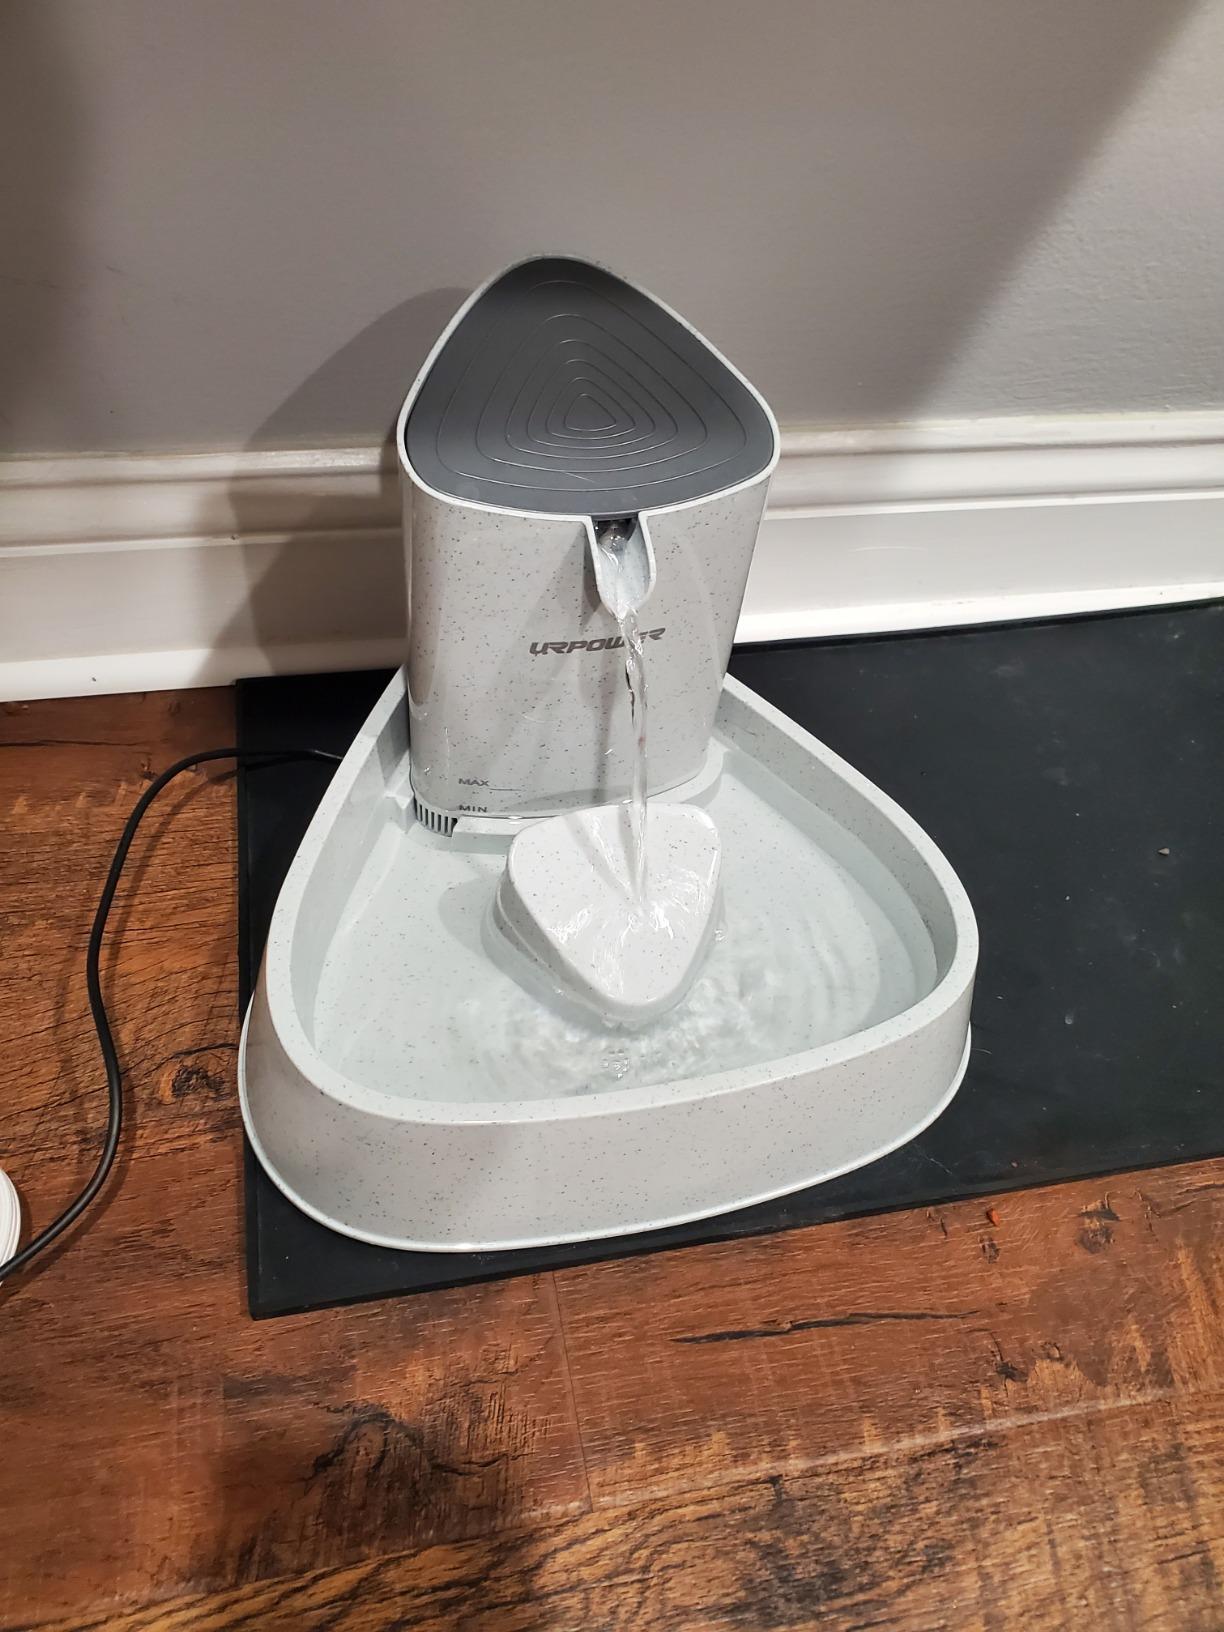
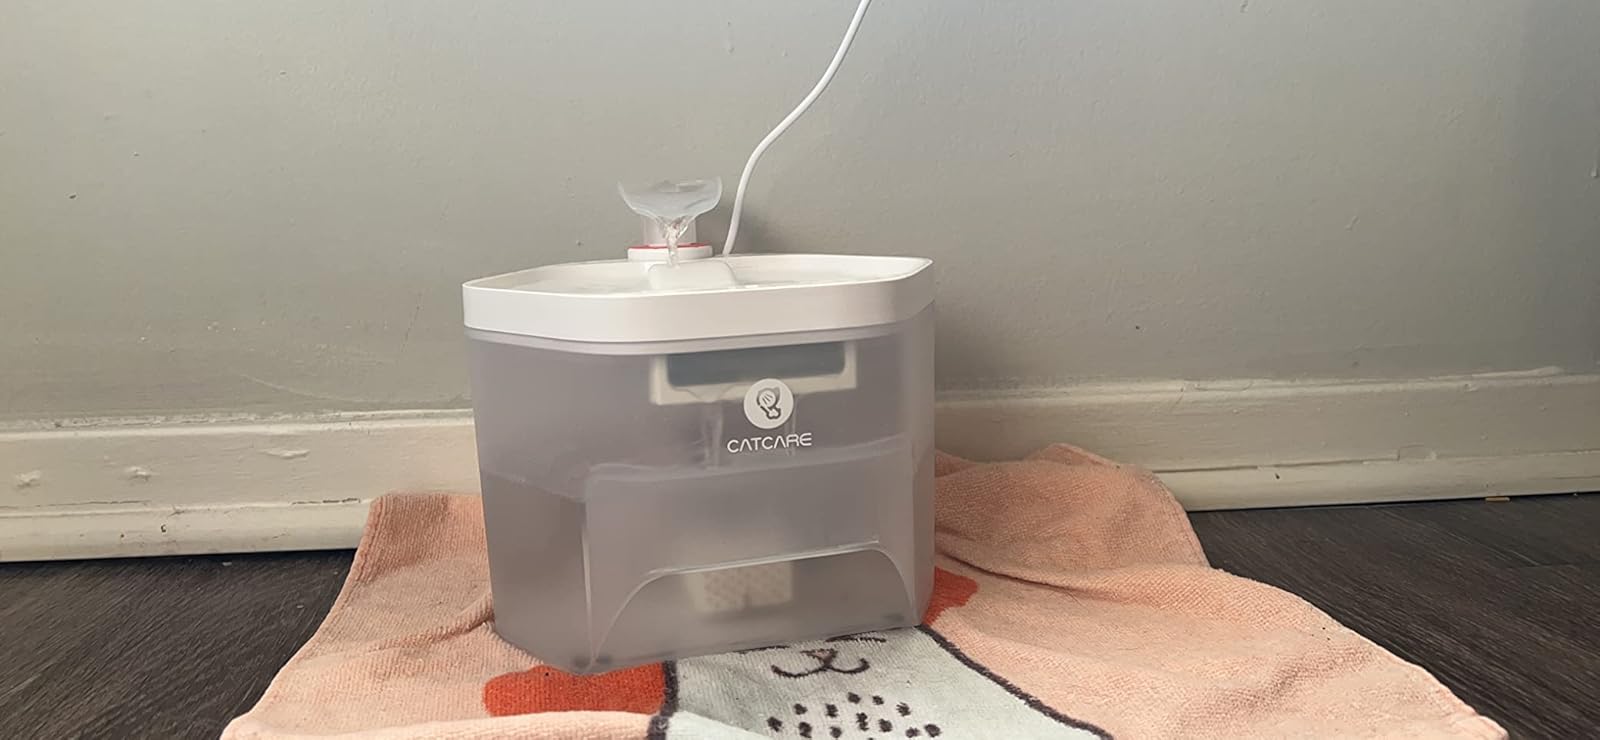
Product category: items_bowl
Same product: no